Francis Cleetus

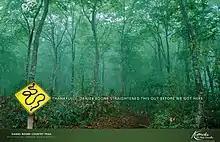
Kentucky tourism poster campaign

Cleetus has created integrated advertising campaigns for global brands at ad agencies in three countries. After spending his formative years at FCB Global in India, he moved in the mid-nineties to Hong Kong and worked at Ogilvy, Wunderman Thompson and DMB&B, before relocating to the United States in 2001 to work at Doe-Anderson. In 2007, he moved to Pittsburgh-based agency MARC USA. His advertising campaigns for Maker's Mark bourbon, Moen faucets, Epilepsy Foundation and Mohawk flooring have crossed geographic as well as cultural borders and won creative awards in Asia, Europe and the US.